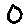
Label: 0